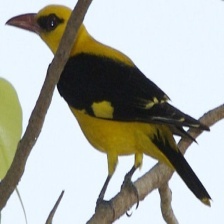
Species: EURASIAN GOLDEN ORIOLE
Scientific name: ORIOLUS ORIOLUS